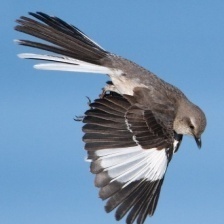
Species: NORTHERN MOCKINGBIRD
Scientific name: MIMUS POLYGLOTTOS